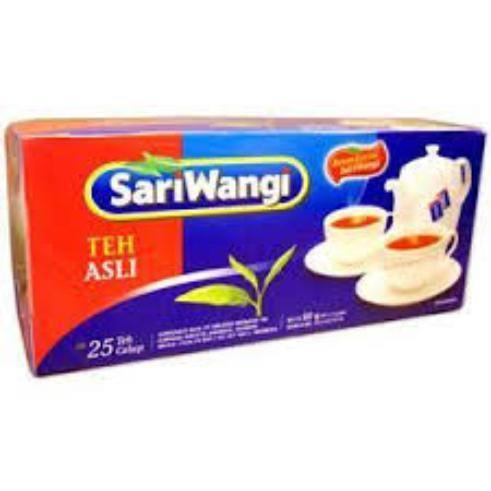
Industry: Food